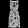
Label: Dress